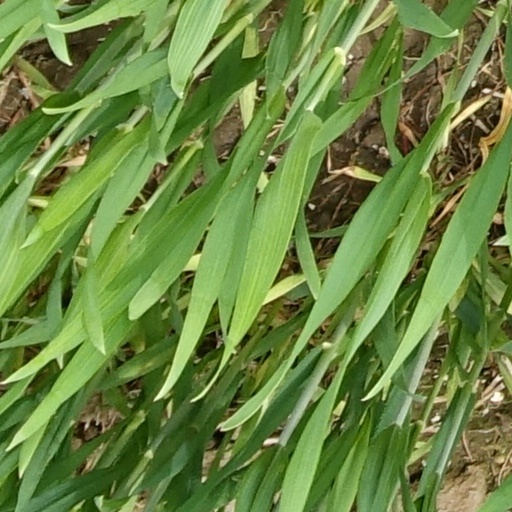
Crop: wheat